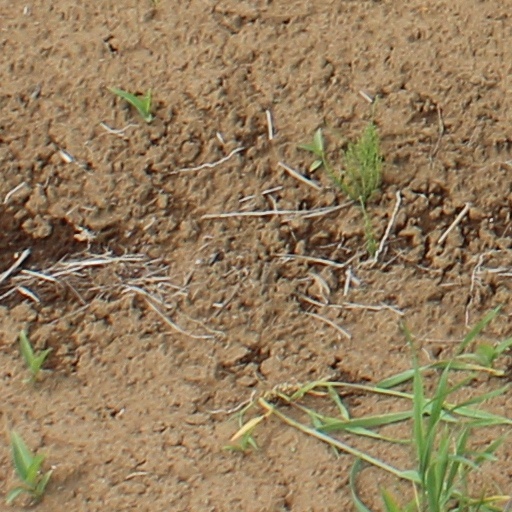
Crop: wheat